Saint Petersburg

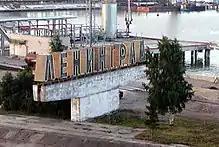
From 1924 to 1991 the city was known as 'Leningrad'. This is a picture of the Saint Petersburg port entrance with an old " (Leningrad) sign.

In the 1830s Alexander Pushkin translated the "foreign" city name of "Saint Petersburg" to the more Russian "Petrograd" in one of his poems. However, it was only on , after the war with Germany had begun, that Tsar Nicholas II renamed the city Petrograd in order to expunge the German words and . Since the prefix "Saint" was omitted, this act also changed the eponym and the "patron" of the city from Saint Peter to Peter the Great, its founder. On 26 January 1924, shortly after the death of Vladimir Lenin, it was renamed to "Leningrad", meaning 'Lenin City'. On 6 September 1991, the original name, "Sankt-Peterburg", was returned by citywide referendum. Today, in English the city is known as "Saint Petersburg". Local residents often refer to the city by its shortened nickname, "Piter".